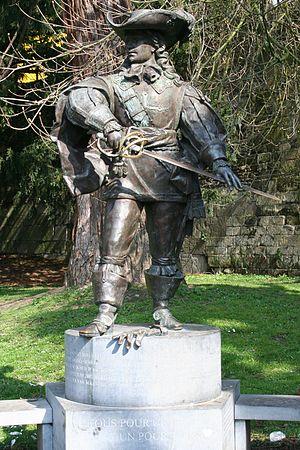
Charles de Batz de Castelmore, dit d'Artagnan est un homme de guerre français né entre 1611 et 1615 au château de Castelmore, près de Lupiac, en Gascogne et mort à Maastricht ou à Mouland durant le siège de Maastricht le 25 juin 1673, pendant la guerre de Hollande.